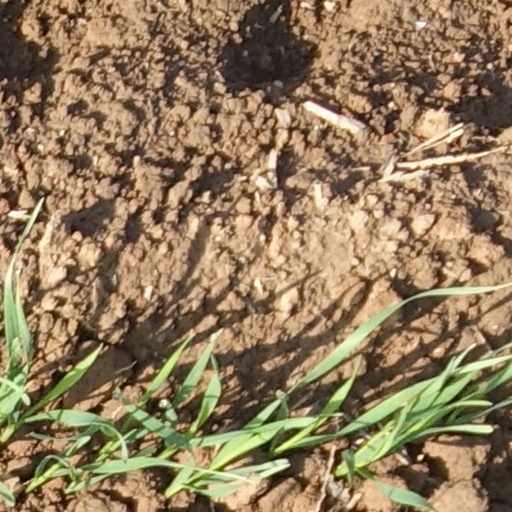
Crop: wheat